Bernard Rancillac

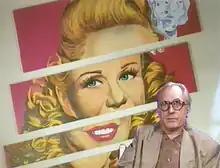
Rancillac in 1995

Bernard Rancillac was a French painter and sculptor. He was one of the pioneers of Narrative Figuration.